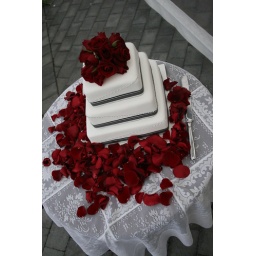
Our wedding cake, with black ribbon, Swarovski crystal trim and red roses - photo by Rob Clarke